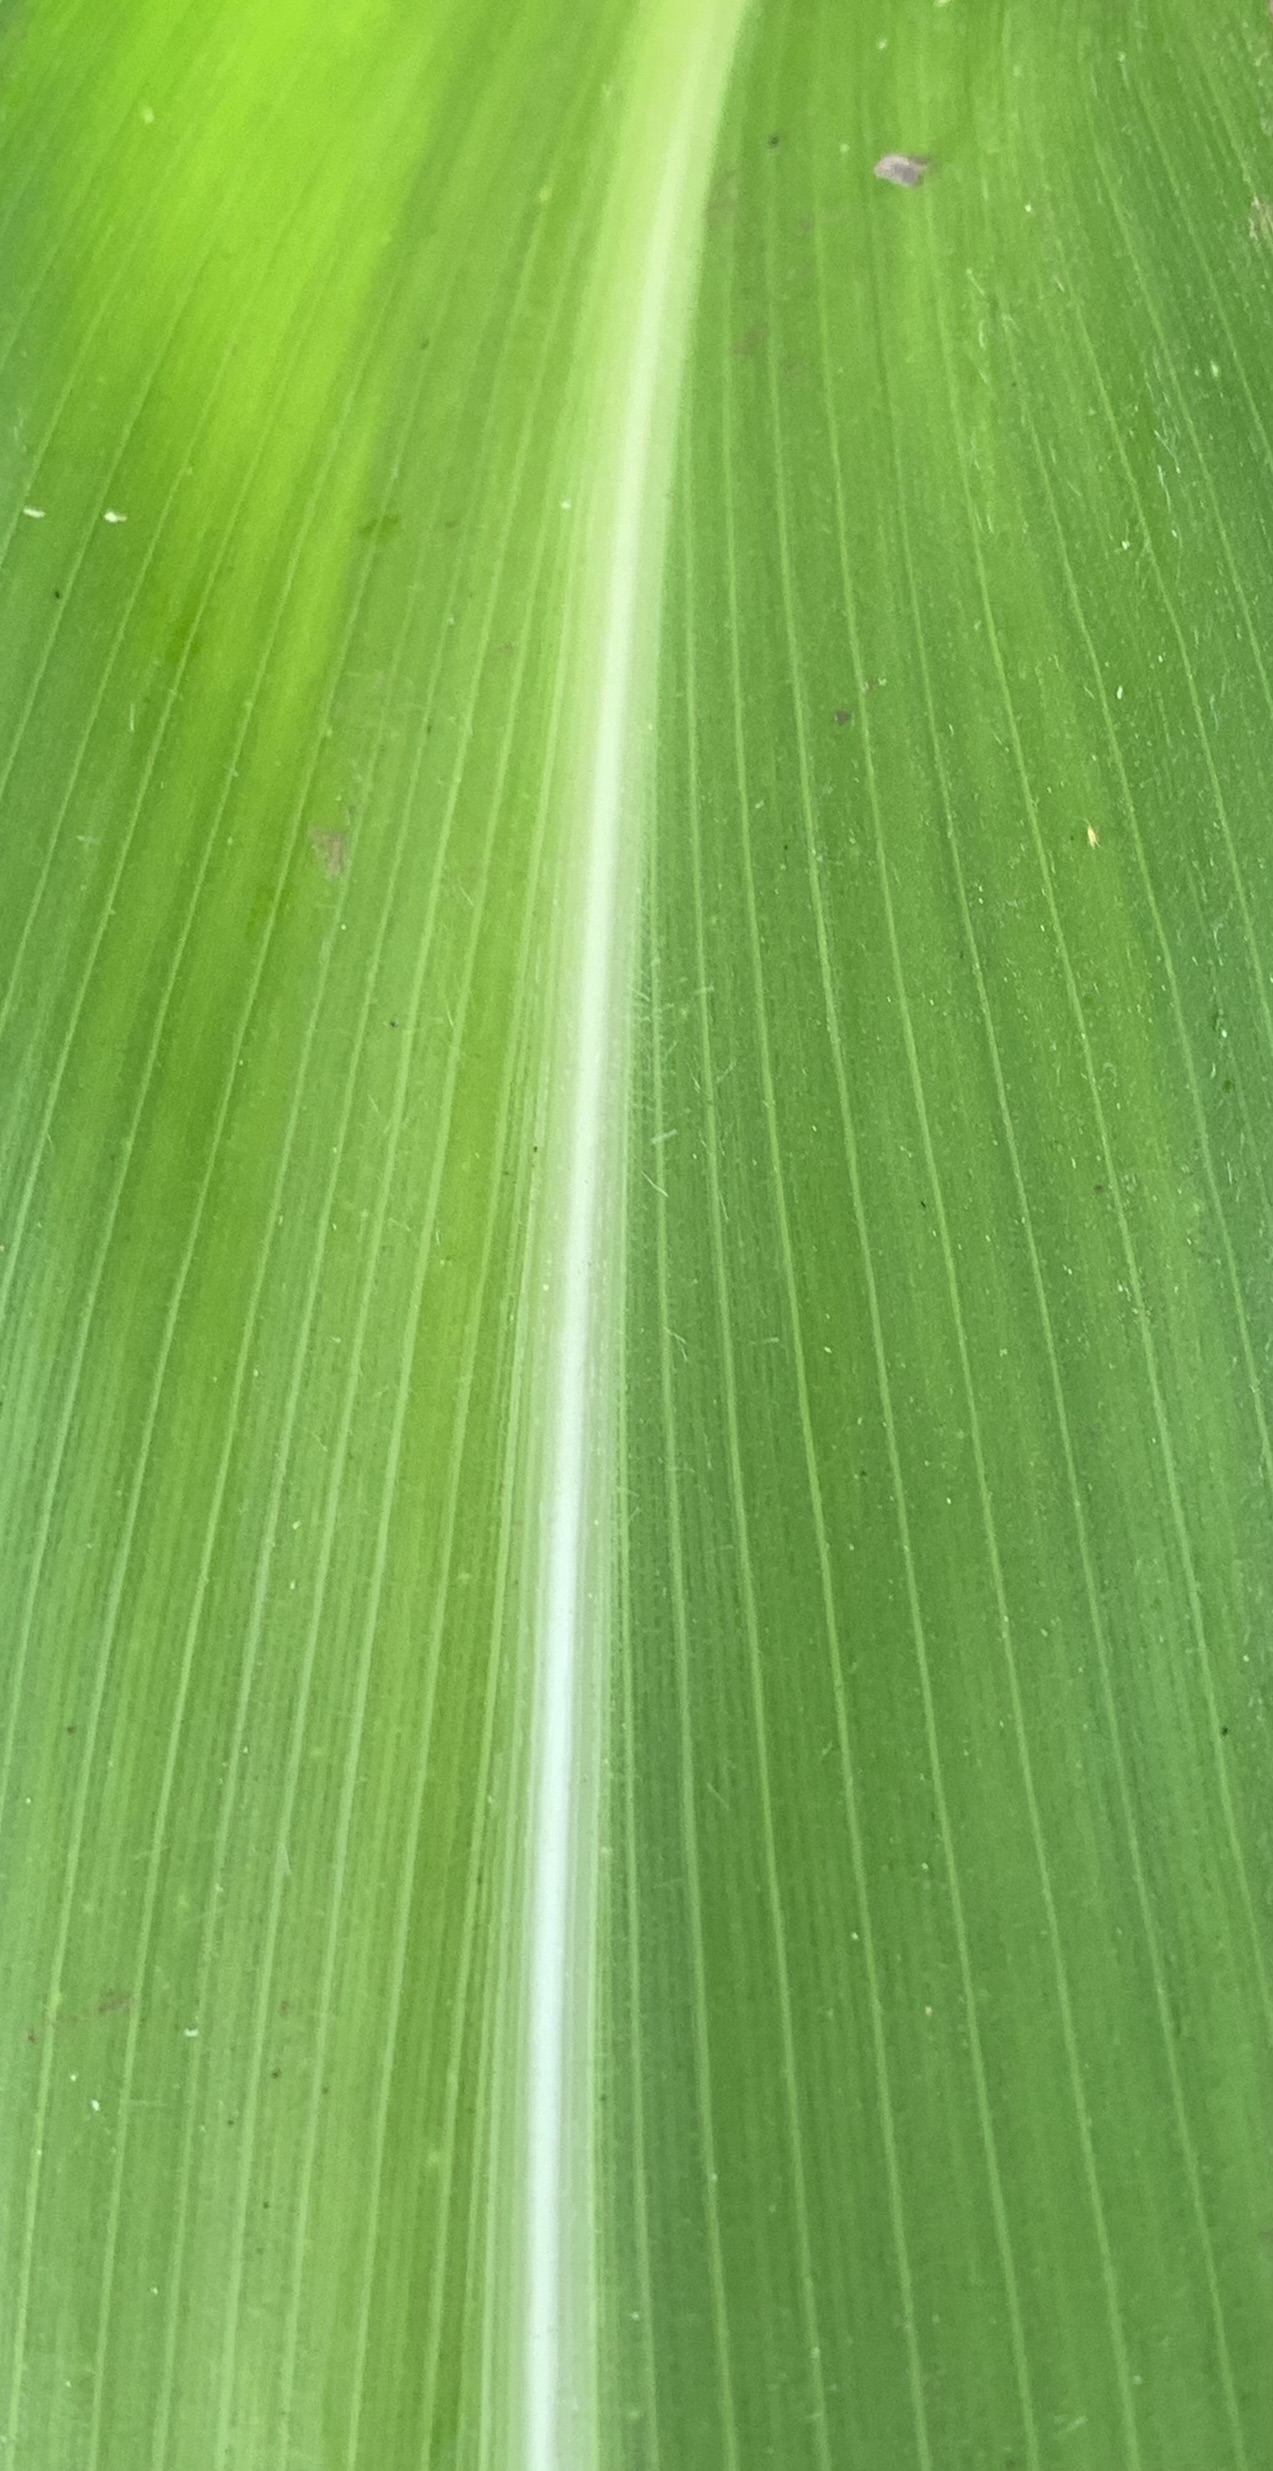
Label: Healthy